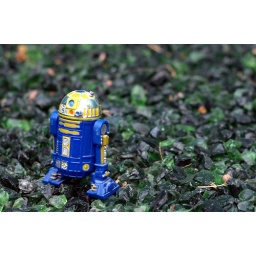
R2-B1 in the green glass at Mesa Arts Center